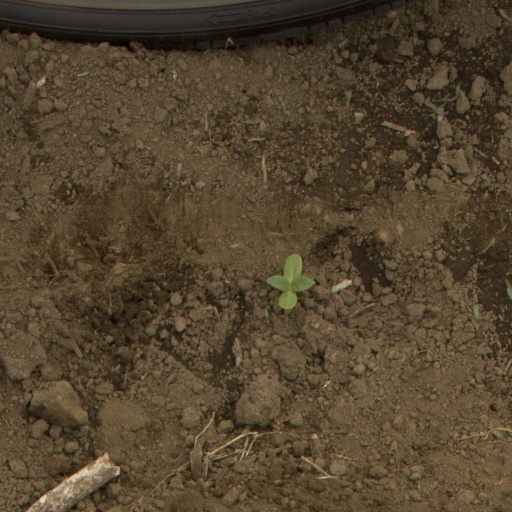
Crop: Jerusalem artichoke